Bullet Records

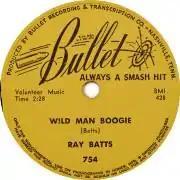
Wild Man Boogie by Ray Bates, Bullet Records #754

The earliest Bullet Records was a record label based in Nashville, United States, which was started in 1946 by Jim Bulleit and C.V. Hitchcock. Bulleit was an early partner in Sun Records. Its only national hits were by orchestra leader Francis Craig. The pop hit "Near You" made in early 1947 was a monster, topping the charts for seventeen weeks and having a chart run of twenty-five weeks. Craig also made the charts at #3 with "Beg Your Pardon", but no further hits were forthcoming. Despite these hits, the label was known for country music artists such as Boots Woodall's Radio Wranglers, who also recorded for Capitol Records, and Southern Gospel artists such as the Rangers Quartet and Speer Family. The label also recorded blues singer and pianist Cecil Gant. In 1949 they released B. B. King's first commercial single, "Miss Martha King". Too much money was spent in hope of repeating the success of Francis Craig's "Near You" and the label was in trouble by 1949. Jim Bulleit sold out to his share to Hitchcock in February of that year. The label limped on for a few years but was out of business by 1952.